Suwat Liptapanlop

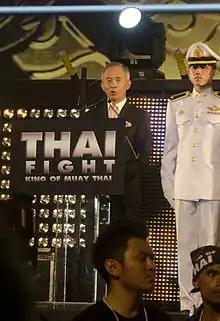
Suwat Liptapanlop at THAI FIGHT 2012 final

Suwat Liptapanlop (born 9 February 1955 in Ratchaburi Province) is a Thai entrepreneur, politician and sports official based in Nakhon Ratchasima. He has held different cabinet posts in several governments since 1988, including deputy prime minister, and is the "de facto" leader of the Chart Pattana Party while his brother Tewan Liptapallop serves as its official leader.